Louis Victor Meriadec de Rohan-Guéméné

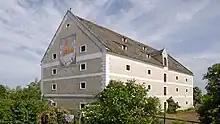
Essling Granary

In 1808, Rohan was appointed Inhaber (proprietor) of Infantry Regiment Nr. 21. The previous Inhaber was Sigmund von Gemmingen-Hornberg who died, leaving the position vacant in 1807–1808. On 4 May 1809, Rohan was promoted to Feldmarschall-Leutnant at the start of the War of the Fifth Coalition. At the Battle of Eckmühl, he commanded a brigade consisting of 12 grenadier battalions and 16 guns in the I Reservekorps. In the Battle of Aspern-Essling on 21–22 May 1809, Rohan led a division in the IV Armeekorps under Franz Seraph of Orsini-Rosenberg. The division numbered over 10,000 men and included four infantry regiments, one Grenz infantry regiment, two light cavalry regiments, one landwehr battalion, one freikorps, and 22 guns organized in three artillery batteries. On the first day, IV Armeekorps assaulted the village of Essling without success. On the second day, Rosenberg's corps finally seized Essling in the afternoon, except for the granary. However, units of the French Imperial Guard recaptured the village. Napoleon was defeated, though at the cost of 26,700 Austrian casualties. French losses were roughly the same.